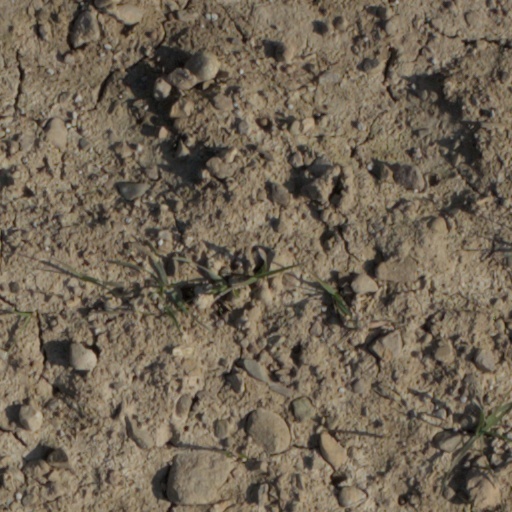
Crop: wheat